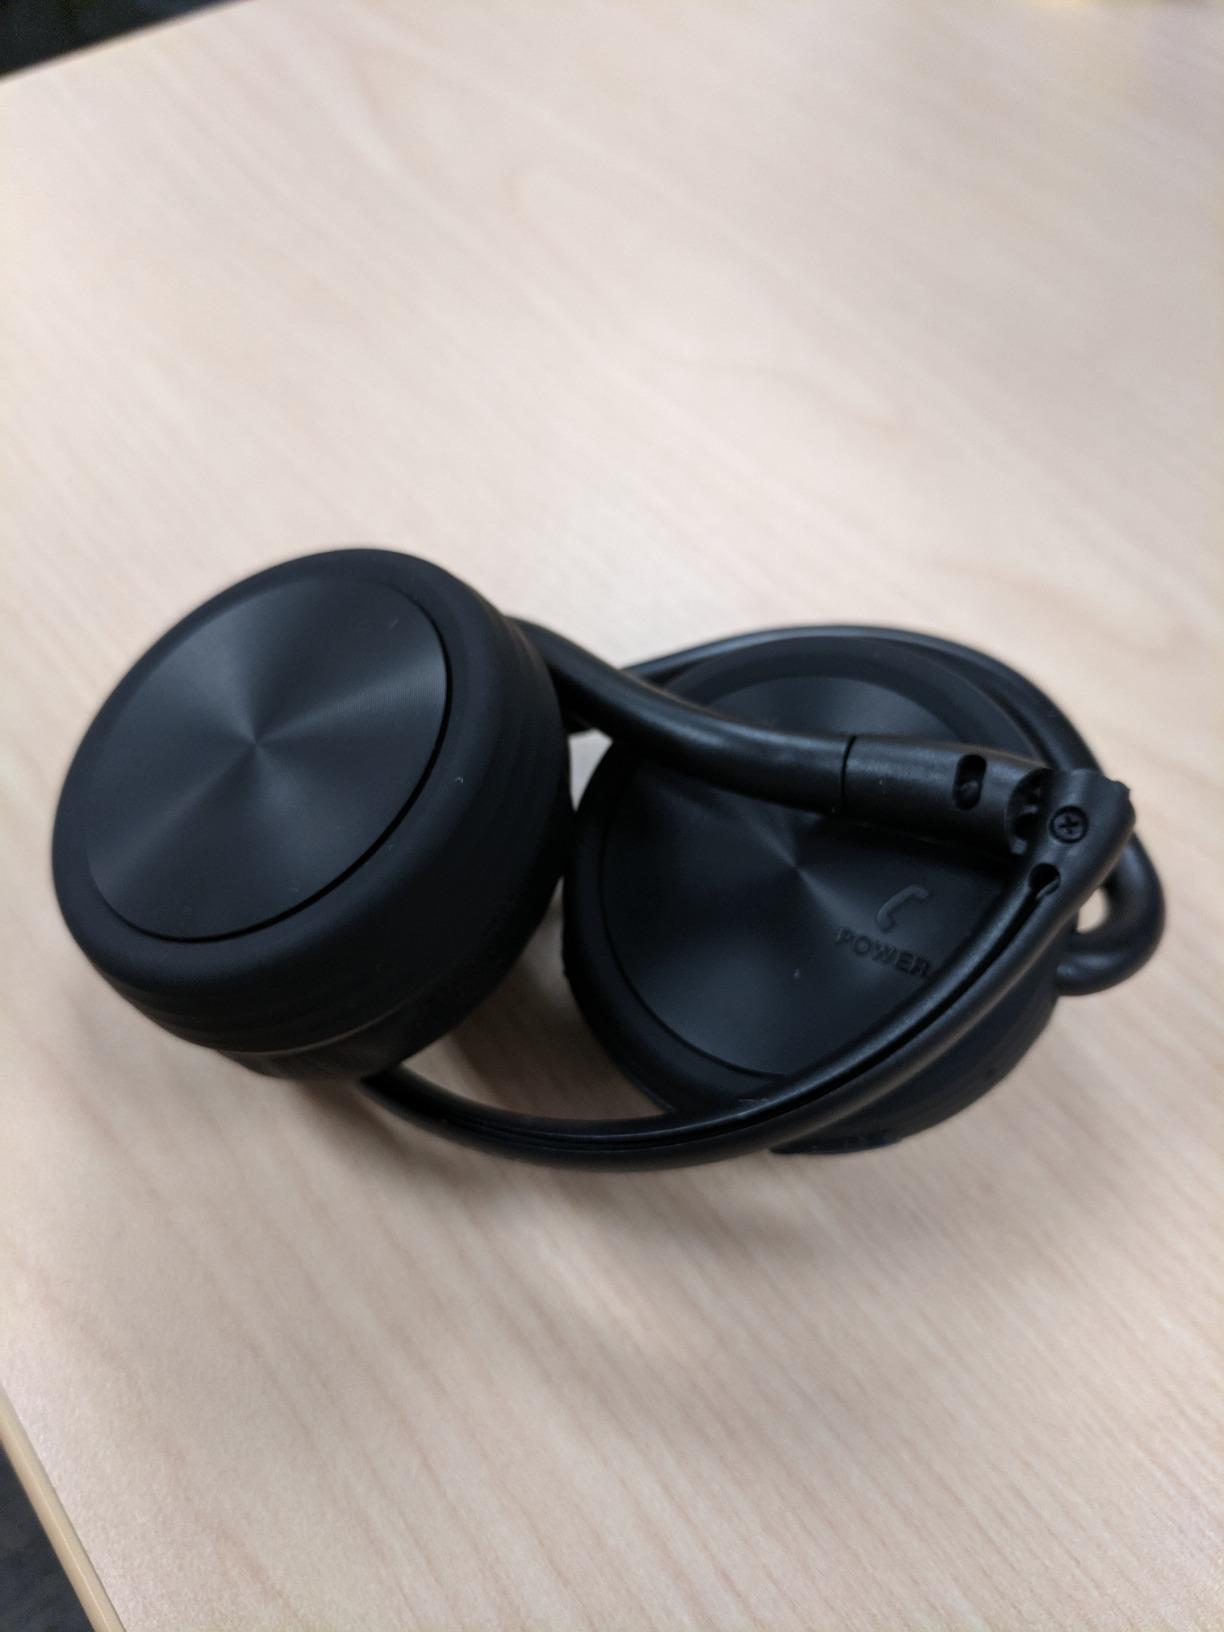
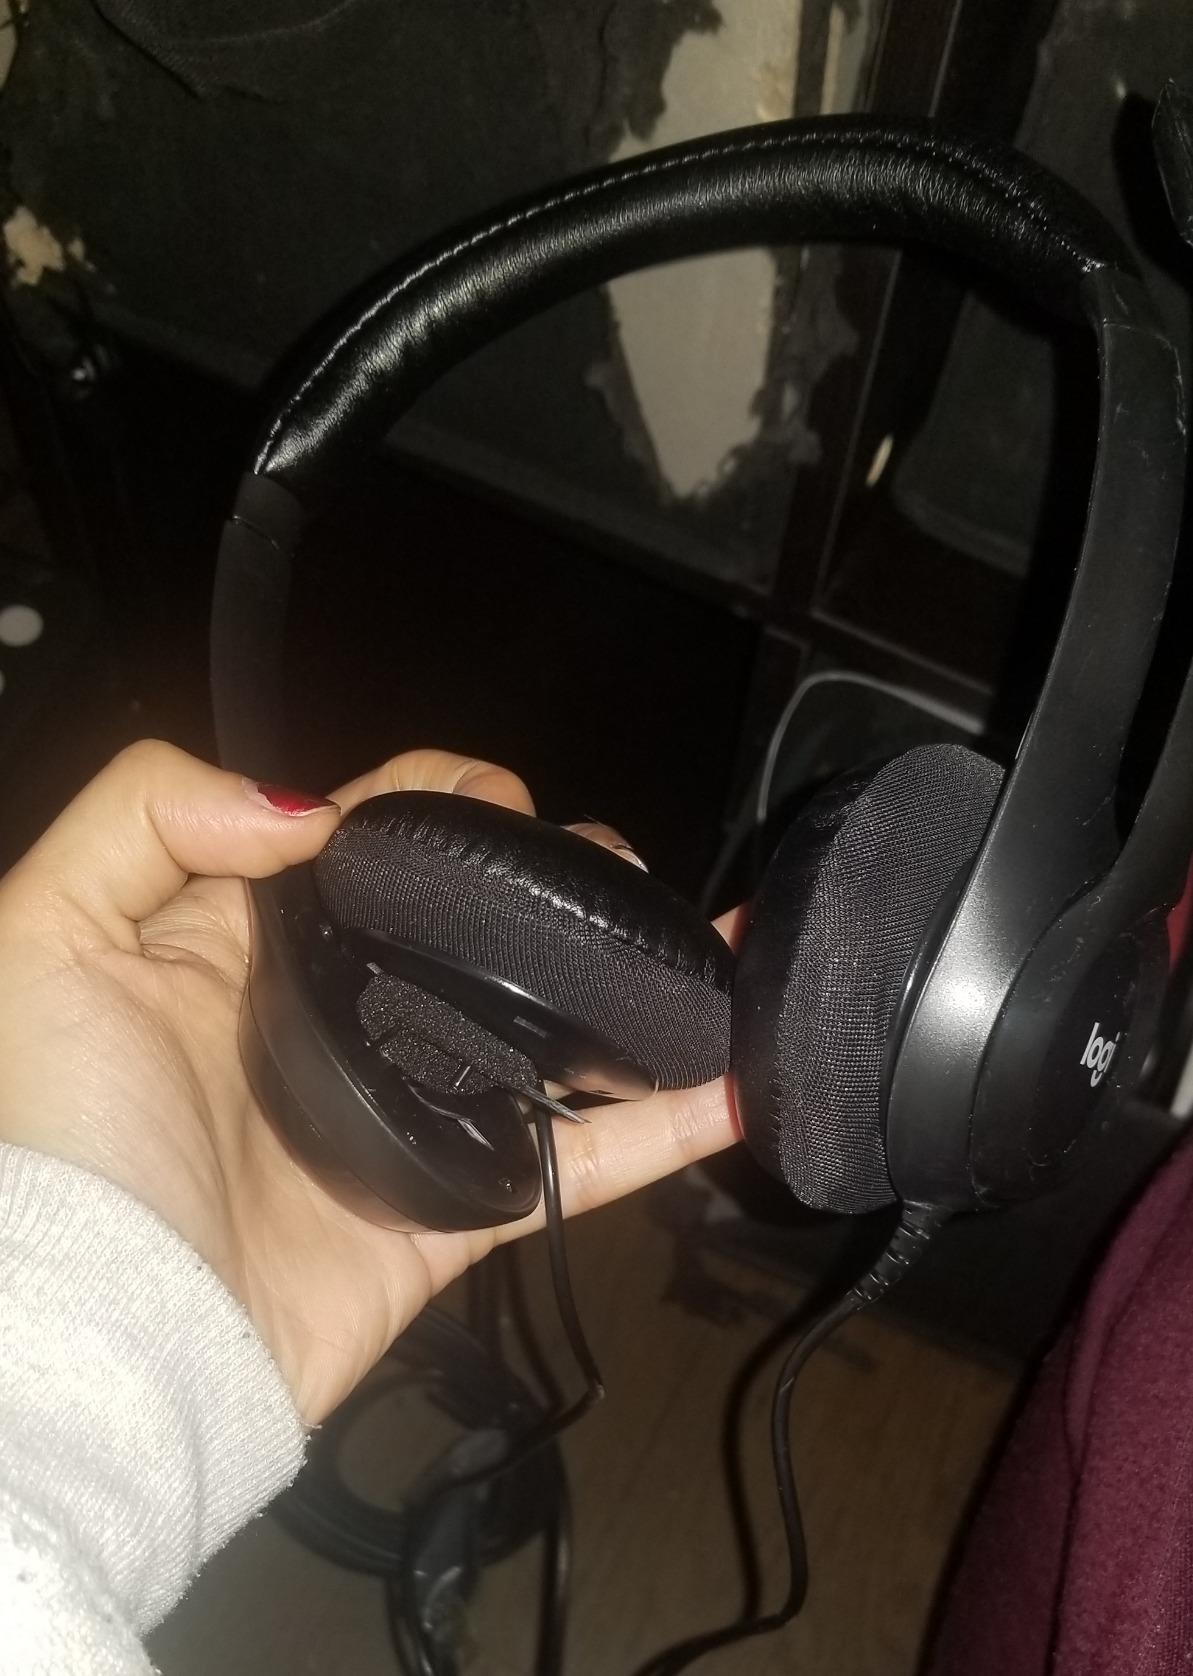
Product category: headphones
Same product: no